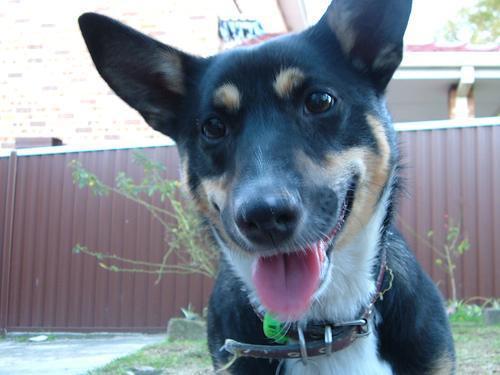
kelpie